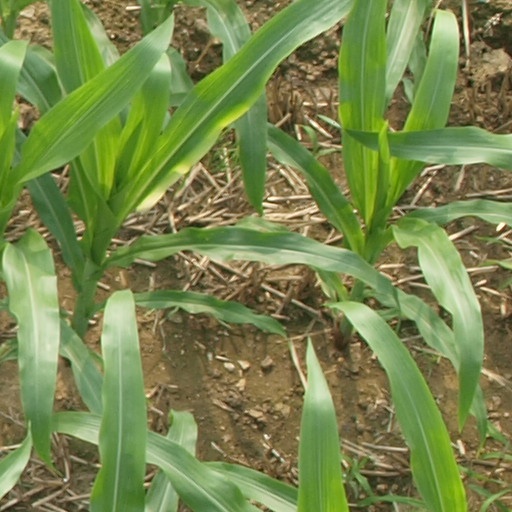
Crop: maize; corn